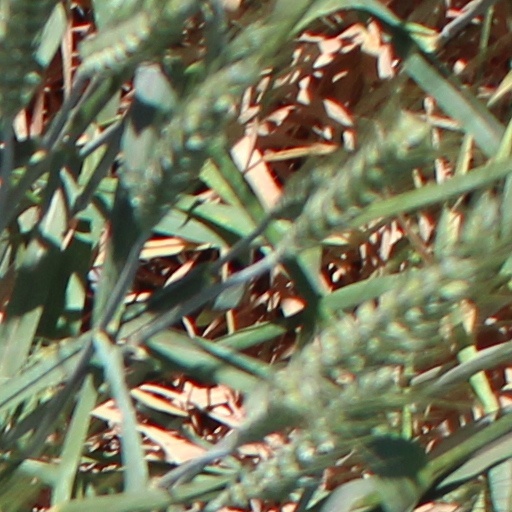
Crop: wheat